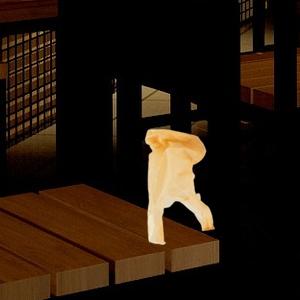
Label: plasticbags